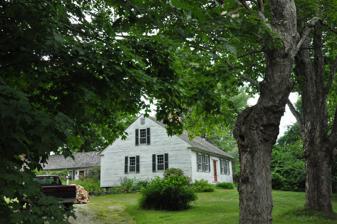
Building: William Briggs Homestead
Country: United States of America
Year built: 1797
Historic house in Maine, United States United States historic place William Briggs Homestead U.S. National Register of Historic Places Show map of Maine Show map of the United States Location Auburn, Maine Coordinates 44°8′29.8″N 70°13′40.7″W / 44.141611°N 70.227972°W / 44.141611; -70.227972 Built 1797 Architect William Briggs NRHP reference No. 86000477 Added to NRHP March 20, 1986 The William Briggs Homestead is an historic farmhouse at 1470 Turner Street in Auburn, Maine .  Built in 1797 by one of the area's early settlers, it is one of Auburn's oldest surviving buildings.  It was listed on the National Register of Historic Places in 1986. Description and history The Briggs Homestead is set at the southwest corner of Turner and Church Streets in northern Auburn, just east of Lake Auburn.  Turner Street was historically the main route through this area, having been supplanted by the current alignment of Maine State Route 4 in the 20th century.  The house is a 1 + 1 ⁄ 2 -story wood-frame structure, five bays wide, with a central chimney and clapboard siding.  Its main facade is symmetrical, with a center entrance that has a Federal period surround of sidelight windows, pilasters, and entablature above.  A single-story ell extends to the rear of the house, joining it to a barn.  The interior of the house retains high-quality original woodwork and hardware, including trim, molding, paneling, and wainscoting. This area is believed to be the first to be settled in what is now Auburn.  Originally part of Minot , this property (originally much larger) was granted to Samuel Berry in recognition for his service on Benedict Arnold's expedition to Quebec in 1775.  In 1779 it was purchased from Berry by William Briggs, originally of Dighton, Massachusetts , who built this house in about 1797.  It is believed to be one of the oldest (if not the oldest) in the "East Auburn" area. See also National Register of Historic Places listings in Androscoggin County, Maine References